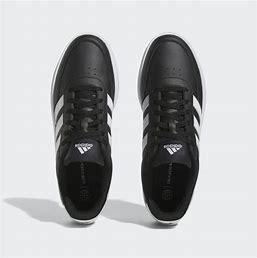
Brand: Adidas
Model: Breaknet